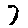
Label: 7